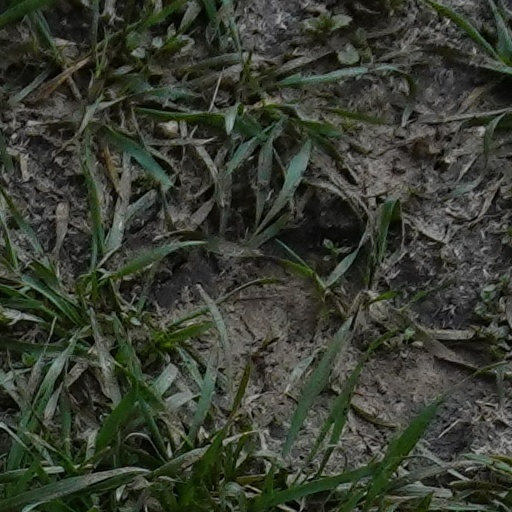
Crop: wheat